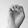
ASL letter: E